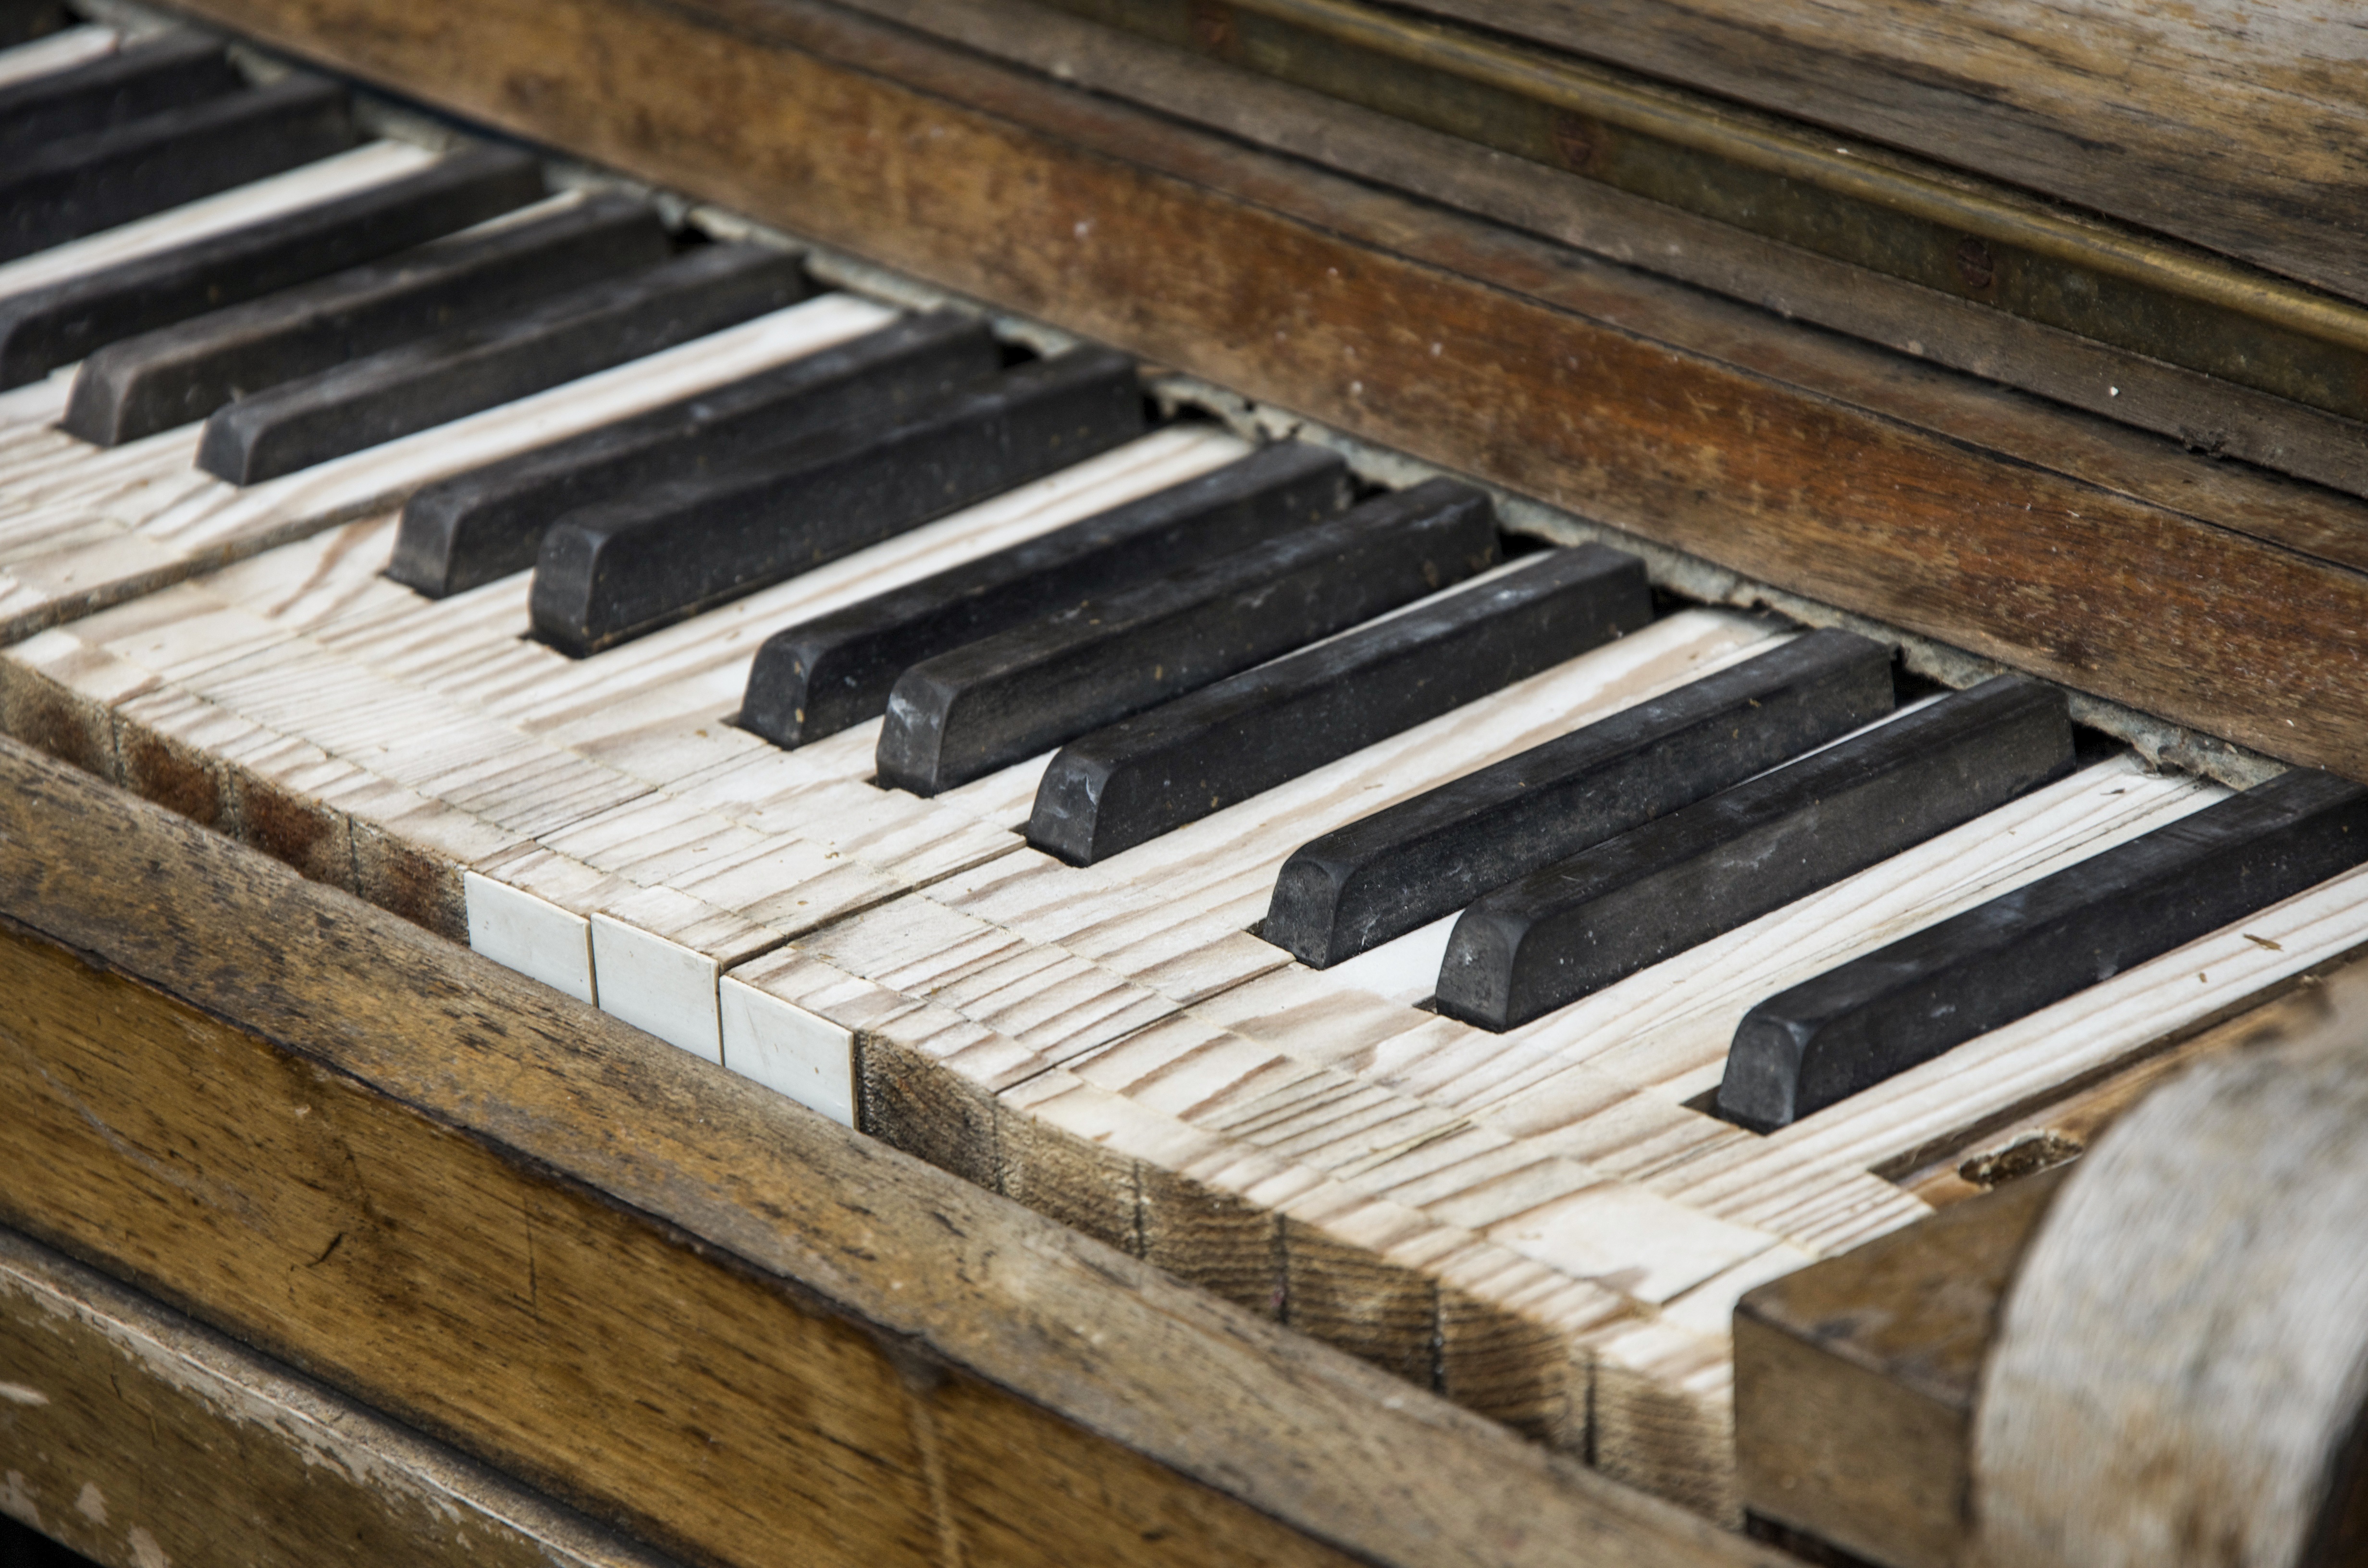
music, keyboard, technology, white, old, instrument, piano, broken, black, musical instrument, keys, sound, over, keyboard instrument, damaged, damage, play piano, piano keyboard, piano keys, sounds, string instrument, spinet, digital piano, electronic device, musical keyboard, computer component, electric piano, player piano, fortepiano, celesta